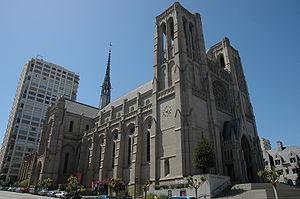
Cette page présente la liste des cathédrales situées aux États-Unis.